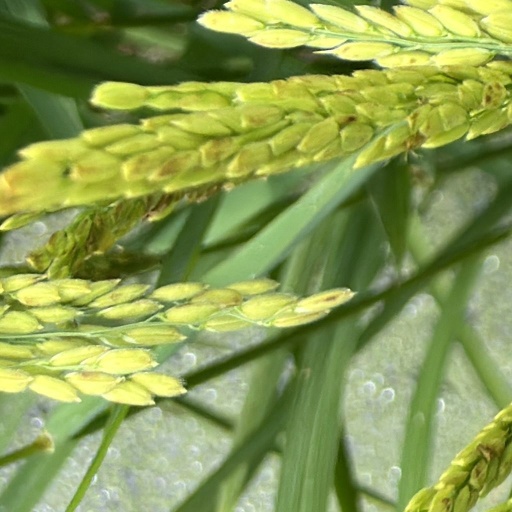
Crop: rice